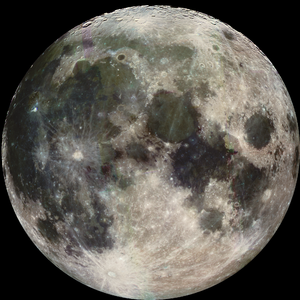
L'hypothèse du matriarcat basque ou théorie du matriarcat basque est une proposition théorique émise par le philosophe espagnol Andrés Ortiz-Osés, soutenant l'existence d'une structure psycho-sociale centrée ou focalisée dans ce qui est l'archétype matriarcal-féminin qu'elle imprègne, cohésionne et unit le groupe social traditionnel basque d'une manière différente en ce qui concerne les peuples indo-européens patriarcaux, selon les termes d'Andres Ortiz-Osés. Il s'agirait d'une structure qui, bien qu'elle rende compte de phénomènes significatifs, n'apparaît pas elle-même à simple vue ; mais dans un transfond anthropologique profond. En accord avec Bachofen le terme infrastructure psycho-sociale pourrait aussi être utilisé pour caractériser la structure matriarcale, qui n'est pas une chose donnée, mais une attitude selon la théorique citée.